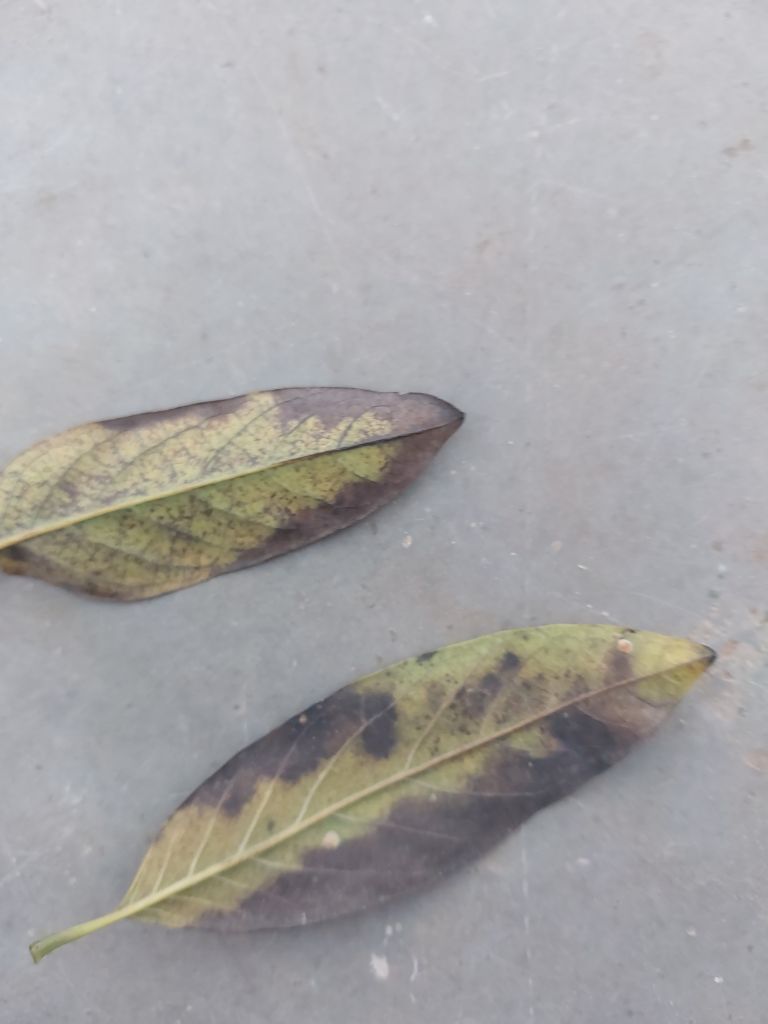
Disease label: Leaf spot on Leaves